1907–08 New Zealand rugby tour of Australia and Great Britain

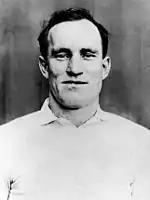
Messenger played against the All Blacks in Sydney and then joined them on their tour of Great Britain

With the tour plans well underway George Smith contacted Peter Moir, a prominent Sydney player, asking if it would be possible to arrange a set of games in Sydney. Moir contacted others including J J Giltinan, who Smith had already talked to, before replying that a series of games would be able to be arranged. Rugby players in Sydney shared many of the New Zealand players' concerns about payment and rules. On 8 August 1907 the New South Wales Rugby League was formed. The New South Welshmen organised quickly and were ready to welcome the New Zealanders when the main touring party arrived on 13 August 1907. The New South Wales rugby union side had defeated the New Zealand rugby union team 14–0 in their second of two matches in 1907 and so were expected to be tough opponents, especially as the professional All Blacks had yet to form combinations and several of the Auckland-based players had not yet arrived in Sydney.